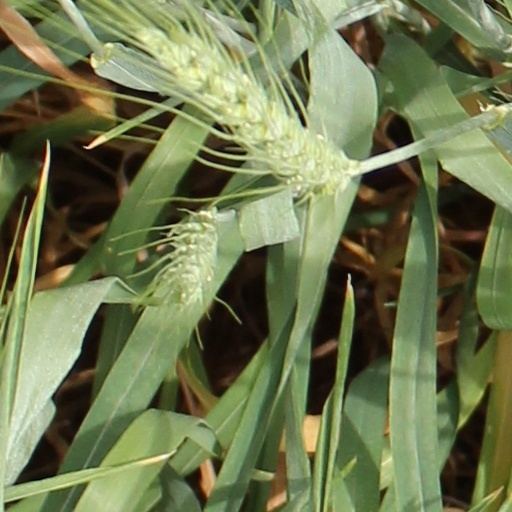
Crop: wheat